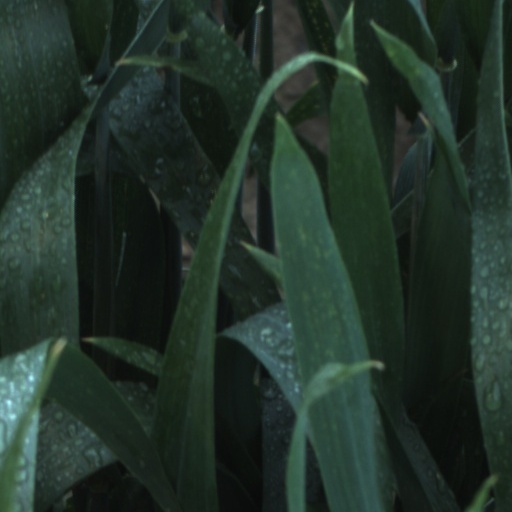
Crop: wheat